Eraserheads: The Reunion Concert

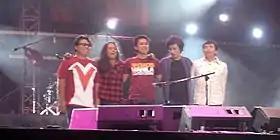
Eraserheads at "The Final Set" Reunion Concert: (R to L) Buddy Zabala, Ely Buendia, Raimund Marasigan and Marcus Adoro together with Jazz Nicolas of Itchyworms (far left) as their session player

The band went ahead with the reunion concert as planned, with Jazz Nicolas of Itchyworms joining in as session musician. They played 15 songs in the first set, with most of the setlist focusing on the band's first three albums.